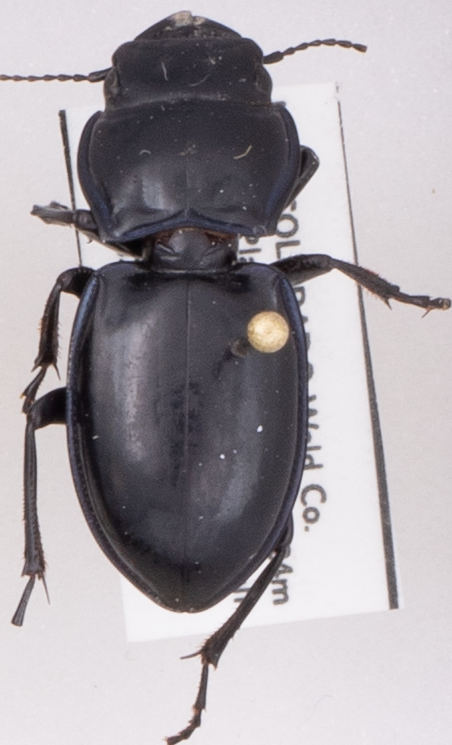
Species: Pasimachus elongatus
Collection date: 2021-08-04
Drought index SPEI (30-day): -1.106
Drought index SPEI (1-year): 0.03
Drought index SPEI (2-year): -0.446